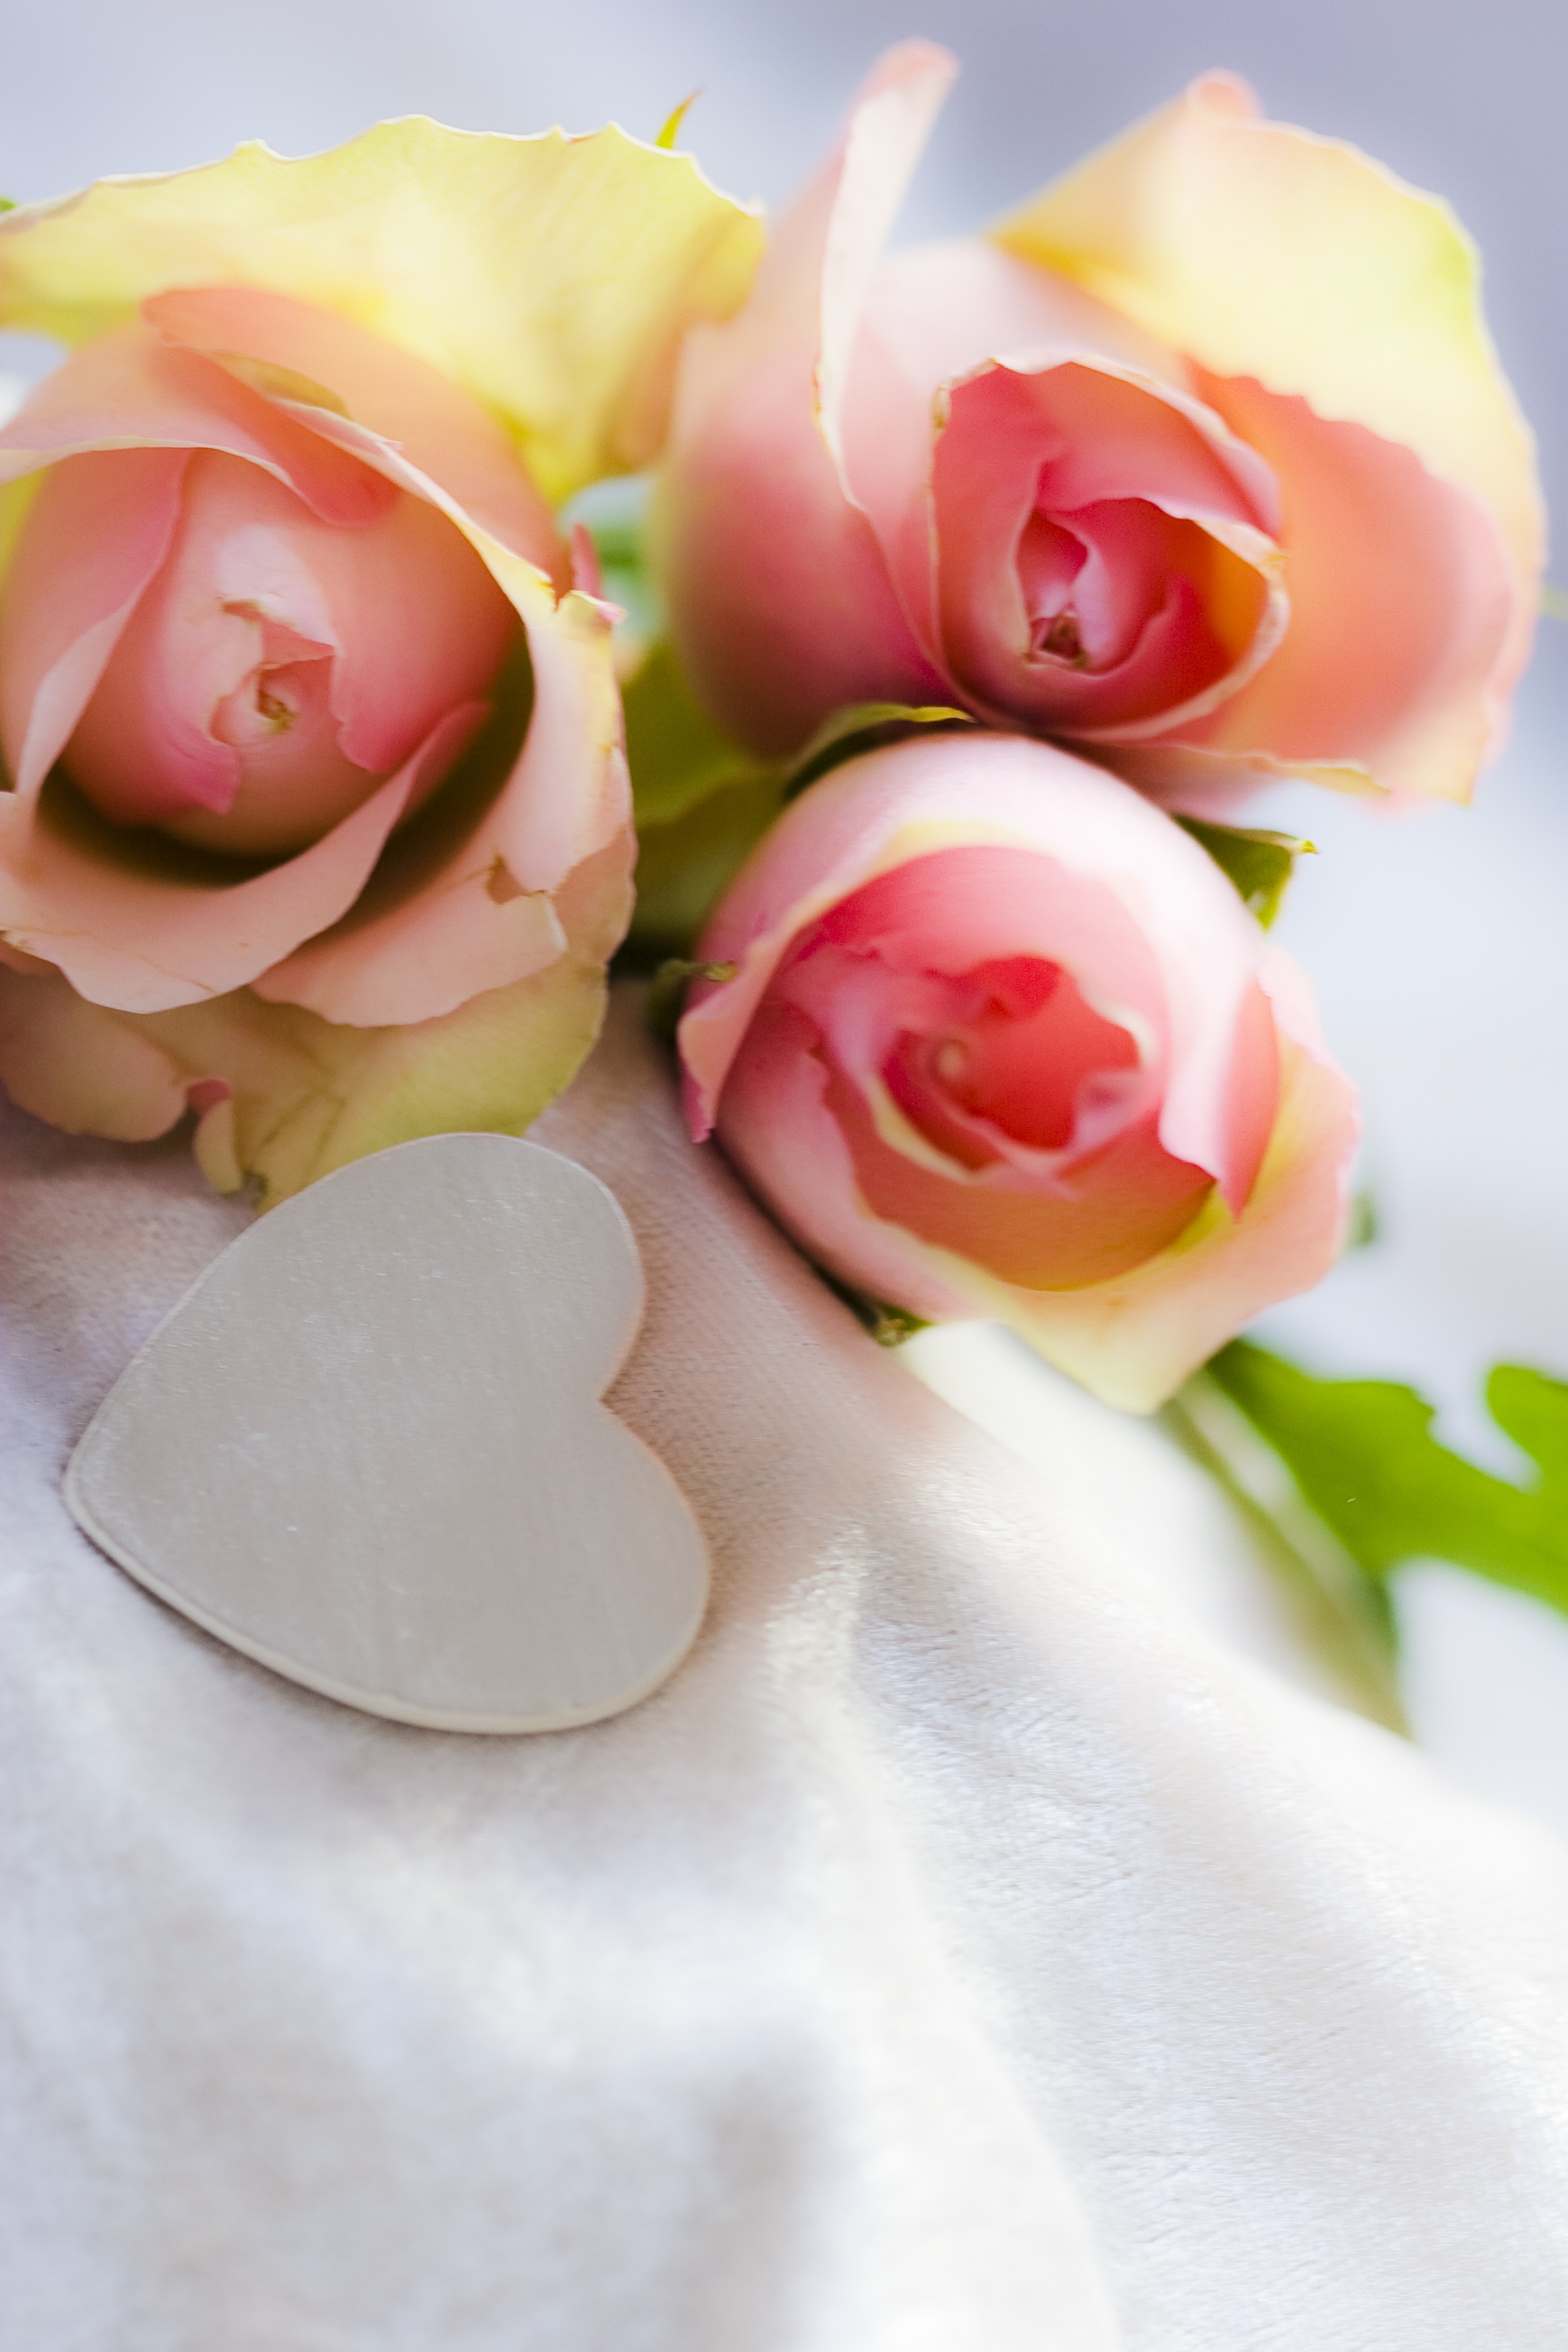
blossom, plant, white, flower, petal, bloom, heart, rose, food, romance, romantic, rest, colorful, pink, flowers, roses, icing, silver, valentine, floristry, sweetness, macro photography, flowering plant, garden roses, sugar paste, flower bouquet, land plant